Paleolithic dog

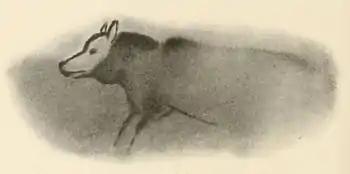
Polychrome tracing made by the archaeologist Henri Breuil from the cave painting of a wolf-like canid discovered in the Font-de-Gaume cave, Dordogne, France dated to 17,000 years ago

Purported remains of Paleolithic dogs have been reported from several European archaeological sites dating to over 30,000 years ago. Their status as domesticated is highly controversial, with some authors suggesting them to be the ancestors of the domestic dog or an extinct, morphologically and genetically divergent wolf population.